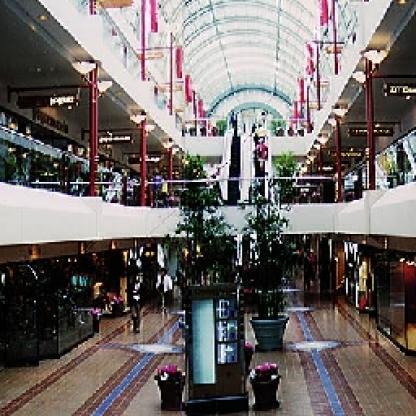
Scene: Indoor